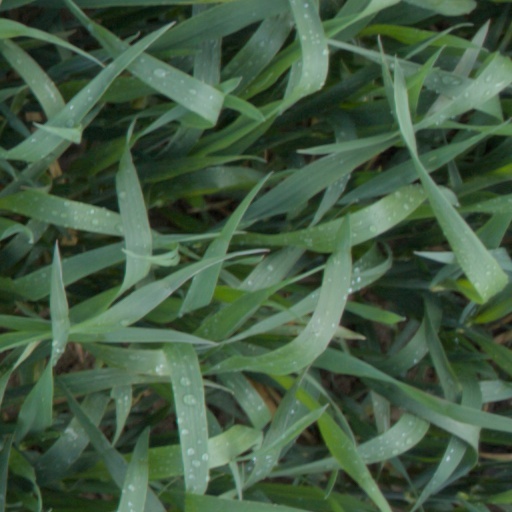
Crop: wheat